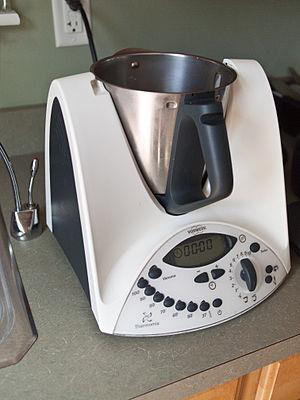
Vorwerk est un groupe international actif dans divers secteurs, dont le siège social se situe à Wuppertal, en Allemagne. Son activité principale est la vente directe de différents produits tels que l'équipement électroménager, cuisines équipées et cosmétiques. L'entreprise a été créée en 1883.
Le Thermomix est un robot de cuisine fabriqué par l'entreprise allemande Vorwerk. Il est produit en France par la société SEMCO située à Cloyes-sur-le-Loir, en Eure-et-Loir, à 180 000 exemplaires par an, ce qui représente les trois-quarts de la production. Le reste est produit à Wuppertal en Allemagne.